Charles Edwards (journalist)

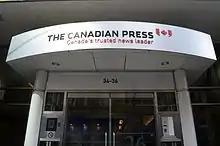
Exterior of an office building including the front door with The Canadian Press logo above the entrance

On March 27, 1944, Edwards was appointed manager of Press News Limited, the radio news subsidiary of CP. At the time, Press News served 35 of 90 radio stations in Canada, had a five-person staff in Toronto, and an annual budget of . When Edwards became manager of Press News, radio broadcasters and newspapers in Canada distrusted each other in competition for advertising money, and he was a frequent peacekeeper while convincing them to co-operate for their best interests.